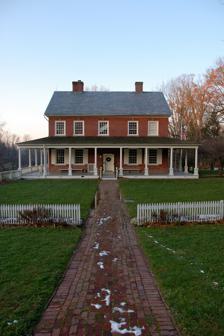
Building: Historic Rock Ford
Country: United States of America
Year built: 1793
Historic house in Pennsylvania, United States United States historic place Gen. Edward Hand House U.S. National Register of Historic Places Location 881 Rock Ford Road, Lancaster, Pennsylvania Coordinates 40°1′12″N 76°17′17″W / 40.02000°N 76.28806°W / 40.02000; -76.28806 Built 1793 Architectural style Georgian NRHP reference No. 76001646 Added to NRHP November 21, 1976 Historic Rock Ford, comprising the General Edward Hand Mansion and the John J. Snyder, Jr. Gallery of Early Lancaster County Decorative Arts, is located in southeastern Lancaster, Pennsylvania . Although the property is surrounded by Lancaster County Central Park, it is privately owned and operated by the Rock Ford Foundation, a 501(c)(3) not-for-profit organization. Owned by Edward Hand , an adjutant general to George Washington during the American Revolutionary War , this house was listed on the National Register of Historic Places on November 21, 1976. History Front (north) view Irish-American soldier Edward Hand bought the land on which the plantation was built in two transactions, first purchasing 160 acres (65 ha) in 1785 and later buying an additional 17 acres (6.9 ha) in 1792. In late eighteenth-century Pennsylvania, the word “plantation” was a term for land under cultivation, which was essentially synonymous with the term "farm," and had not yet developed the close association with chattel slavery that it has acquired in modern parlance. Nevertheless, slavery was legal in all of the thirteen original states and existed in Lancaster County, Pennsylvania during the time of the Hand family's residence at Rock Ford. Hand was also an enslaver of several people, one of whom, Frank, escaped in 1802. The Georgian -style brick mansion was built in 1794, and its architecture has since remained largely unchanged. All four floors conform to the same plan, a center hall and four corner rooms, as was typical of the period. Historic Rock Ford stands on the banks of the Conestoga River , 1 mile (1.6 km) southeast of the center of Lancaster . General Edward Hand and his wife Katherine Hand lived at Rock Ford with their seven children from 1794 until his death in 1802, and then her death in 1805. After being sold from the Hand Estate in 1810, the property was operated as a tenant farm into the mid-twentieth century. The tenant farmers who lived here for roughly one hundred and fifty years made almost no changes to the house. Museum Historic Rock Ford is widely considered to be one of the most important examples of Georgian domestic architecture surviving in Pennsylvania and the most intact building predating 1800 in Lancaster County. The mansion's elegant rooms are furnished with an outstanding collection of period furnishings and decorative arts. The mansion is listed on the National Register of Historic Places, and also is recorded in the Historic American Buildings Survey. Rock Ford was saved from destruction by the Junior League in 1958; the house was renovated and restored to become an historic house museum. Rock Ford Foundation was established as a nonprofit to operate the museum. Today, visitors may come to Historic Rock Ford for guided tours to learn what it was like to live on the property between 1794 and 1805. The house is set up to reflect the inventory of the house when Hand died in 1802. The John J. Snyder Jr. Gallery is housed on the second floor of the bank barn The John J. Snyder Jr. Gallery is housed on the second floor of the eighteenth-century bank barn, and is accessible via a modern welcome center addition. Located on the site of Rock Ford's original barn, it was renovated to showcase an exceptional collection of Lancaster County decorative arts including tall case clocks, furniture, silver, ceramics, and paintings which were gifted to the foundation by the renowned scholar John J. Snyder Jr. Visitors may also view the Kauffman collection of Lancaster County Pennsylvania Long Rifles, which are also on display. The gallery exhibits decorative arts from the eras of the Revolutionary War and the Early American Republic, circa 1760 to 1820, a period roughly congruent with the Hand family's residence in Lancaster. See also National Register of Historic Places listings in Lancaster, Pennsylvania Edward Hand References